Okka Magaadu

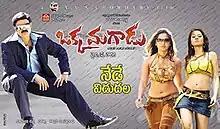
Theatrical release poster

Okka Magaadu: One and Only is a 2008 Indian Telugu-language vigilante action film co-written, produced and directed by Y. V. S. Chowdary. The film stars Nandamuri Balakrishna, Anushka Shetty, Simran, Nisha Kothari and Ashutosh Rana. The film's music was composed by Mani Sharma. The film was overwhelmingly criticized for plagiarism with the 1996 Tamil film "Indian". The film was a box-office bomb.